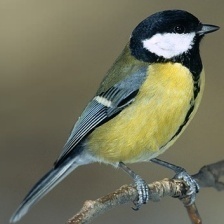
Species: PARUS MAJOR
Scientific name: PARUS MAJOR
ImageNet parent category: chickadee